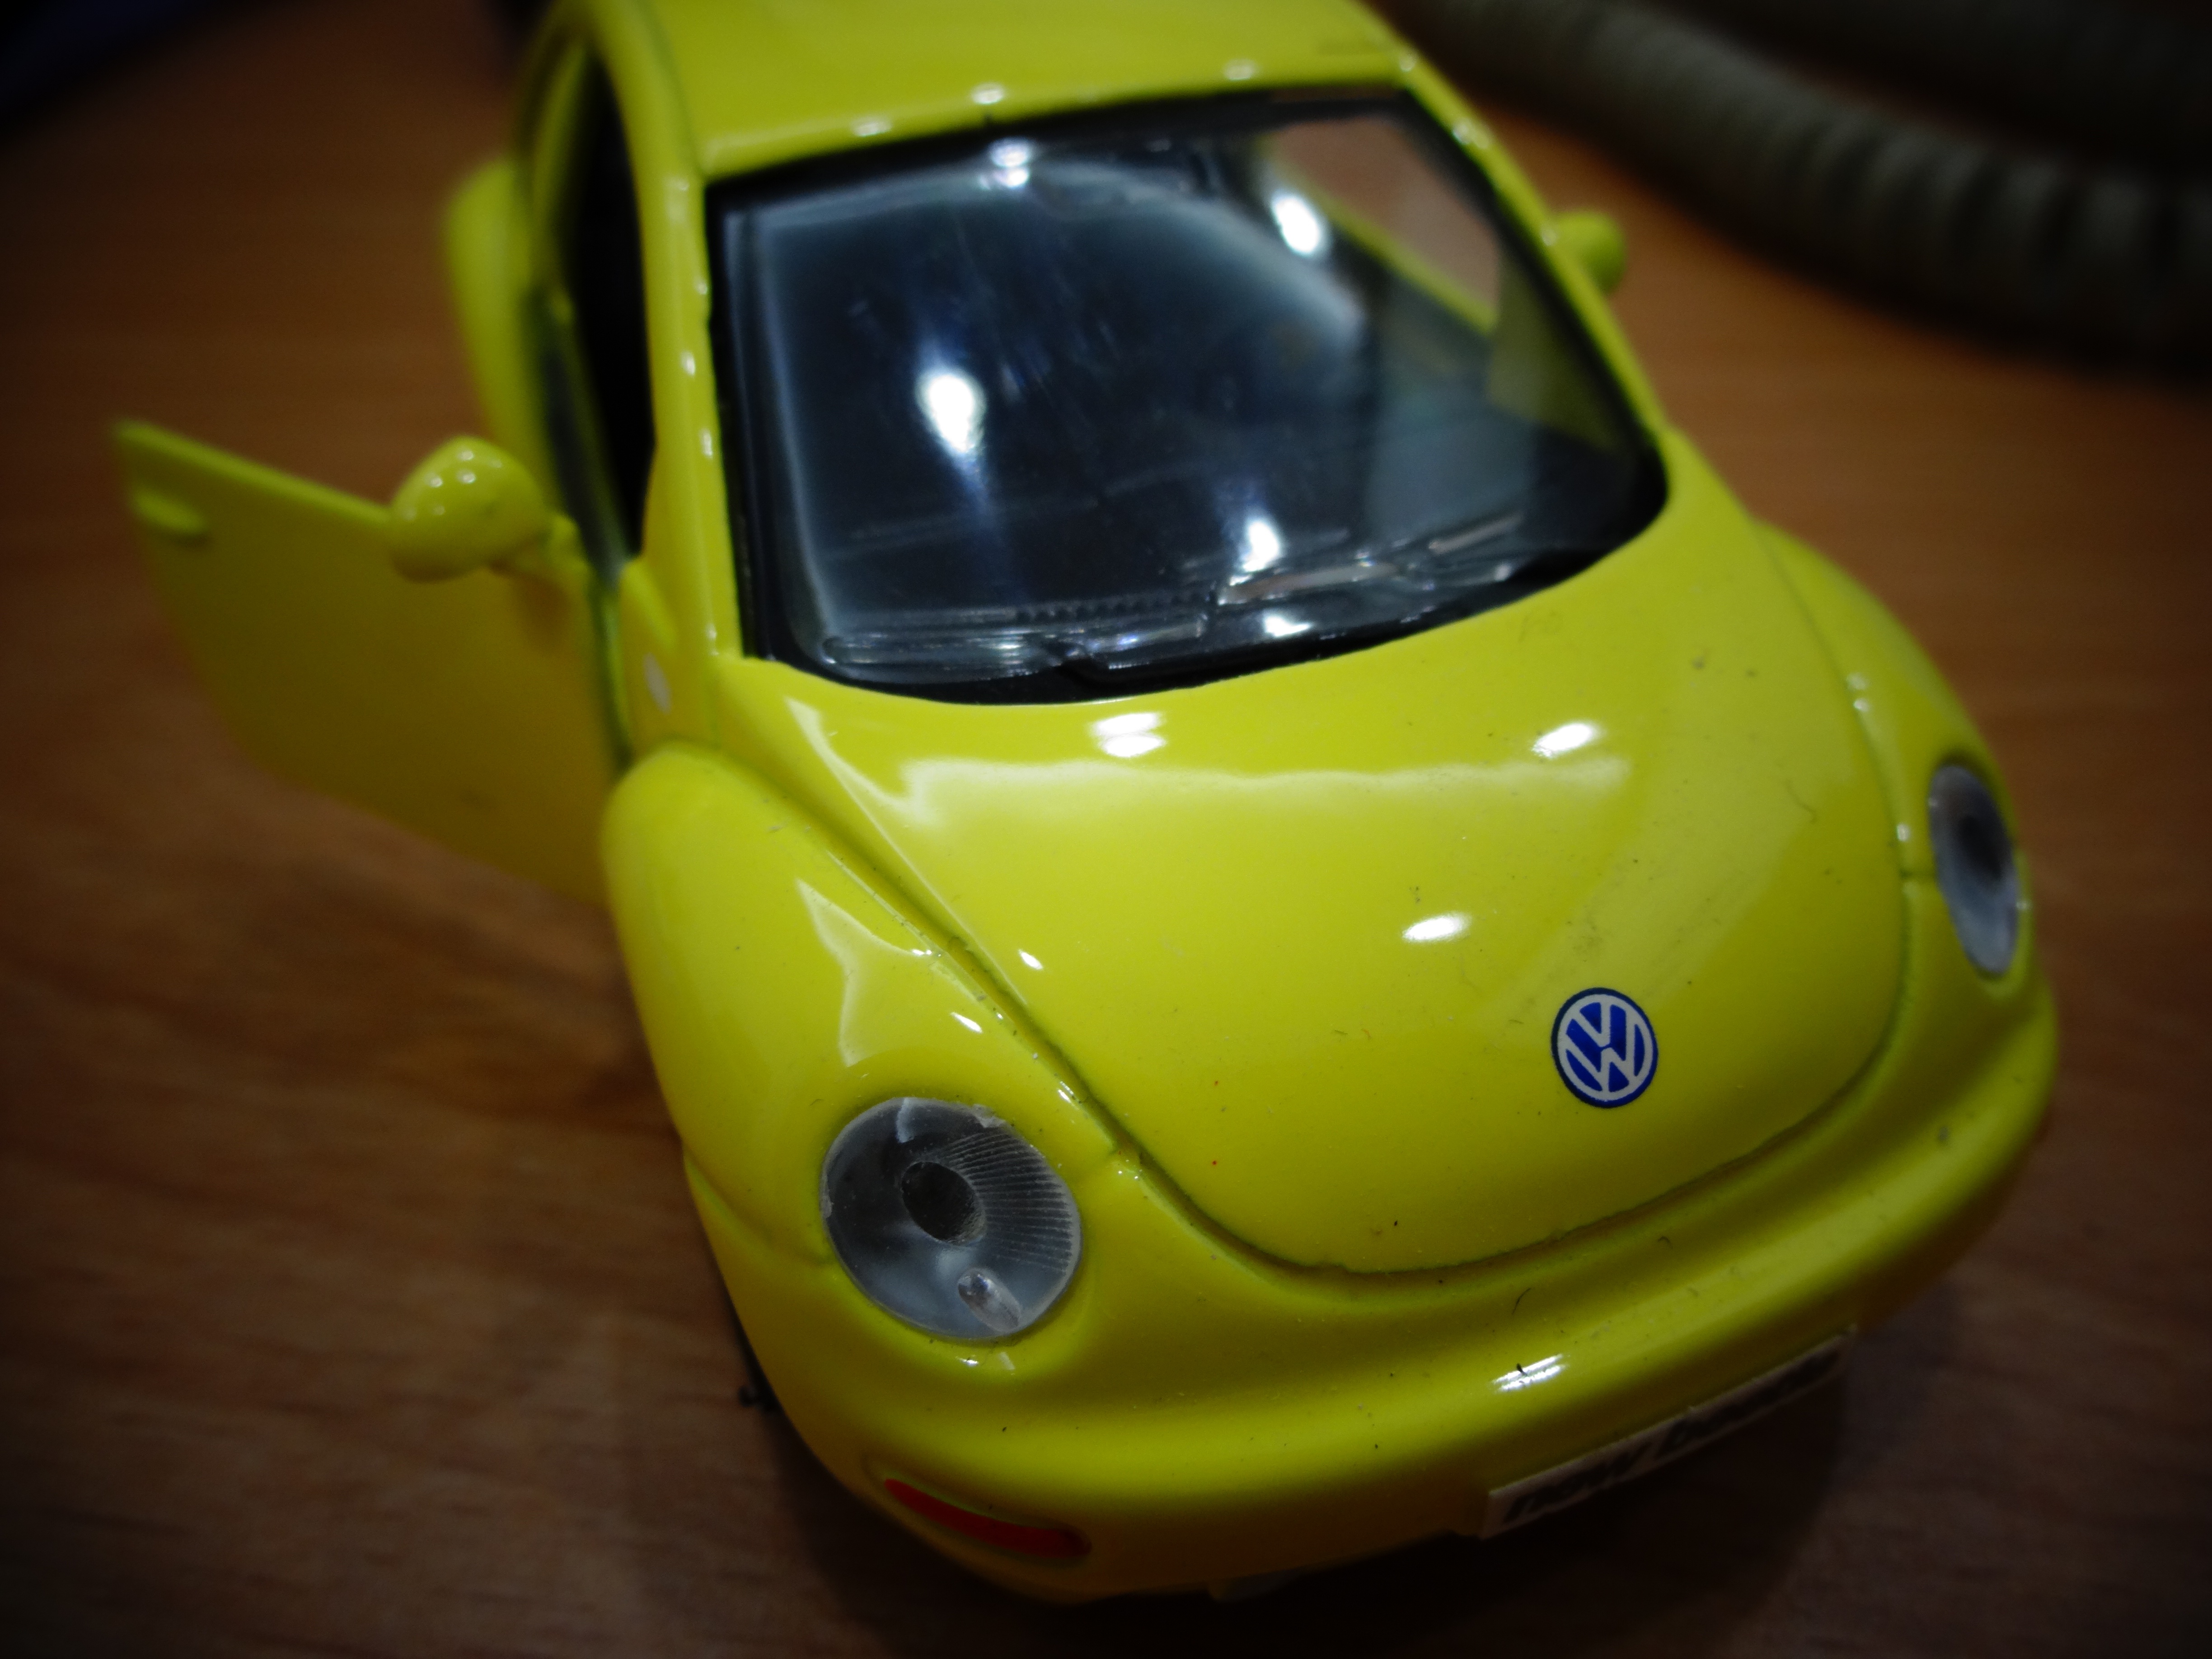
car, volkswagen, vehicle, yellow, sports car, supercar, toy car, mini car, city car, model car, land vehicle, volkswagen beetle, automobile make, automotive design, subcompact car, volkswagen new beetle